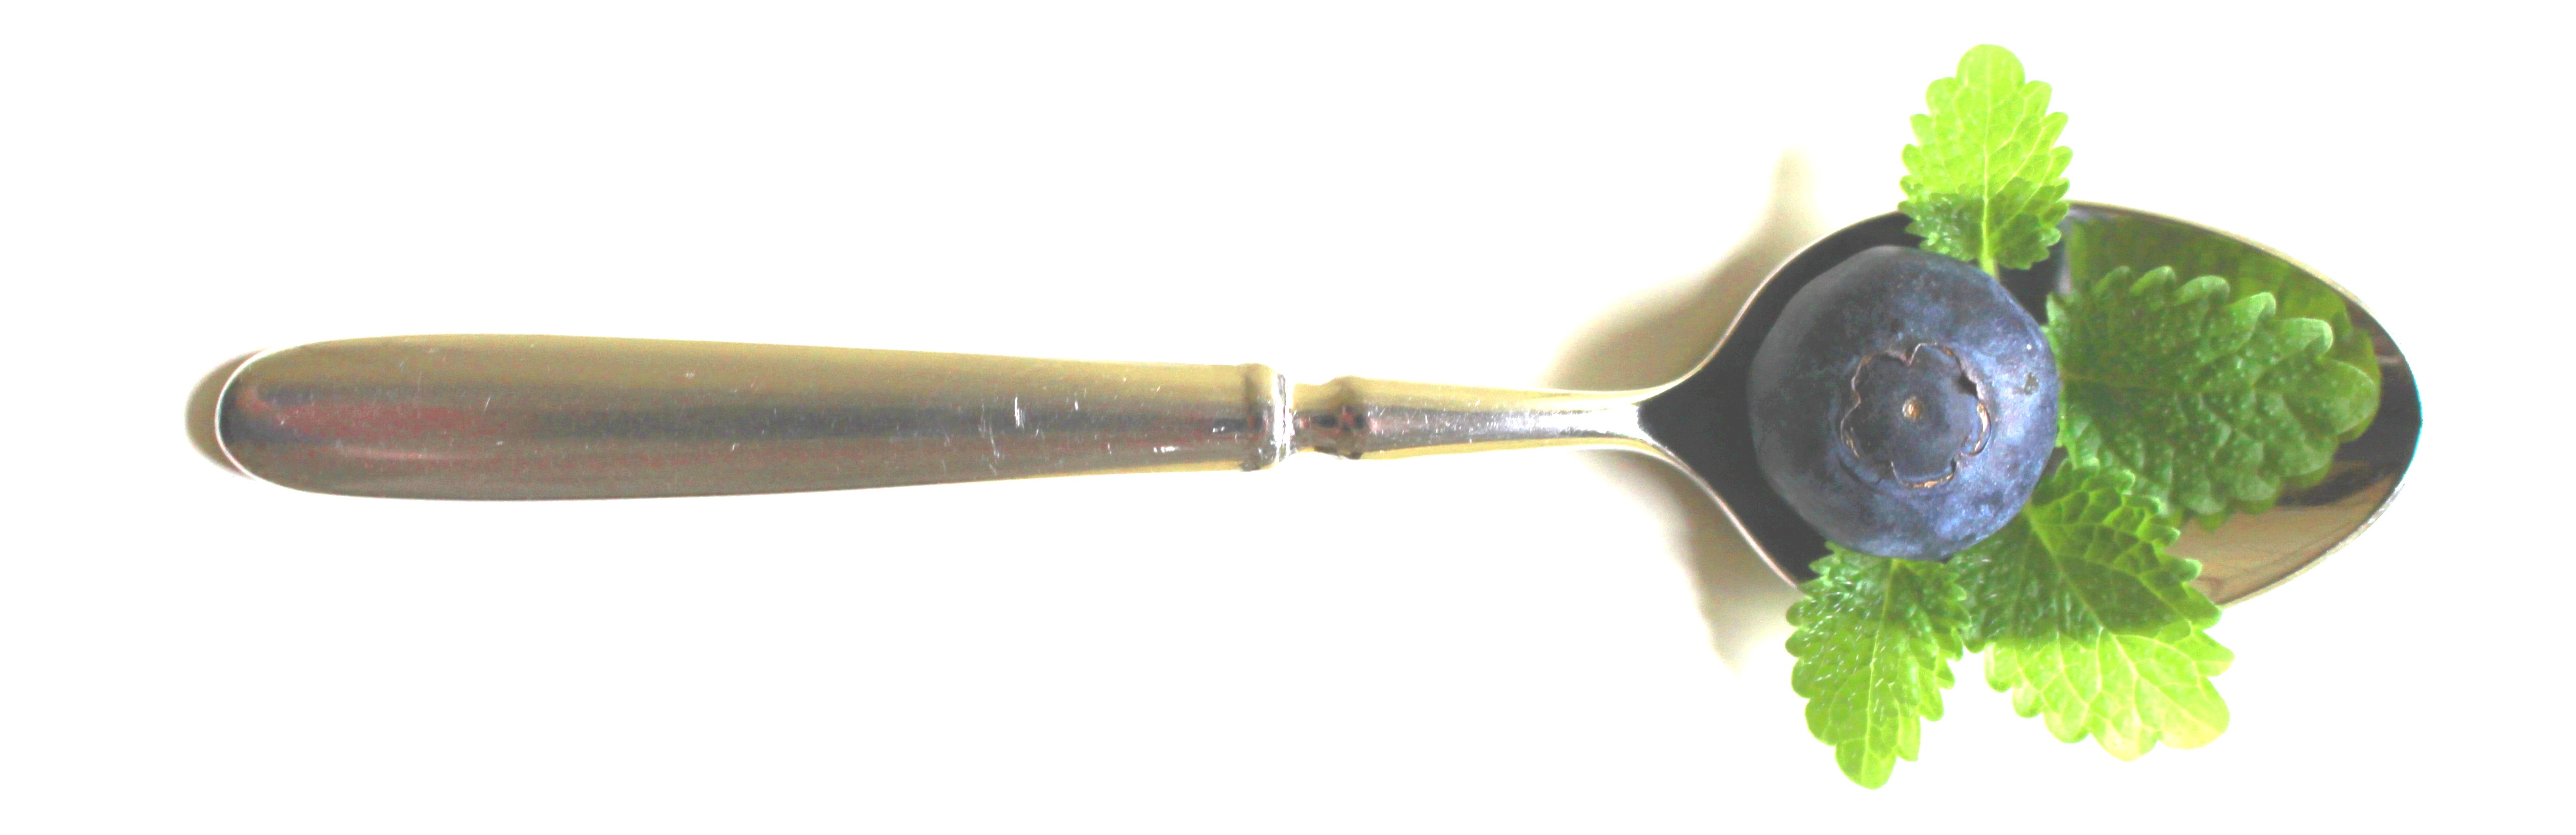
fruit, summer, feed, food, produce, healthy, eat, delicious, spoon, fit, vitamins, frisch, bless you, low calorie, teaspoon, lemon balm, blaudeeren